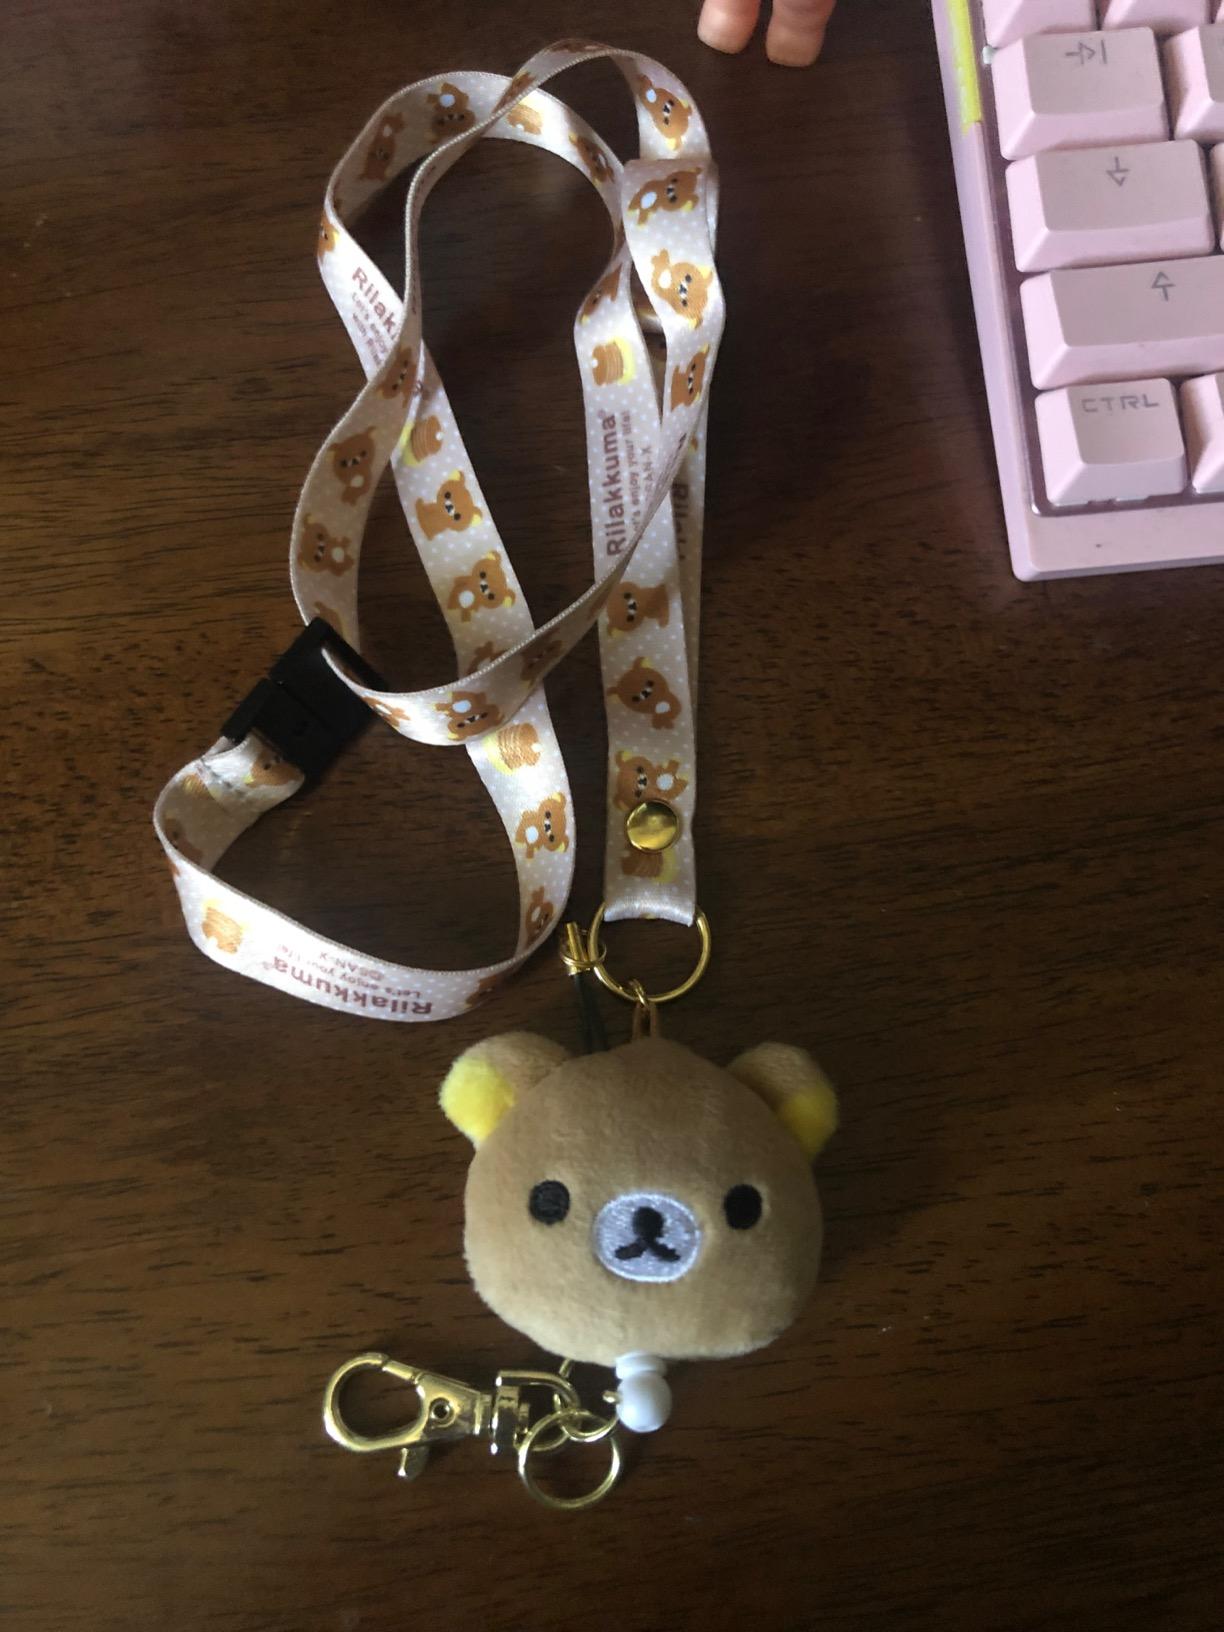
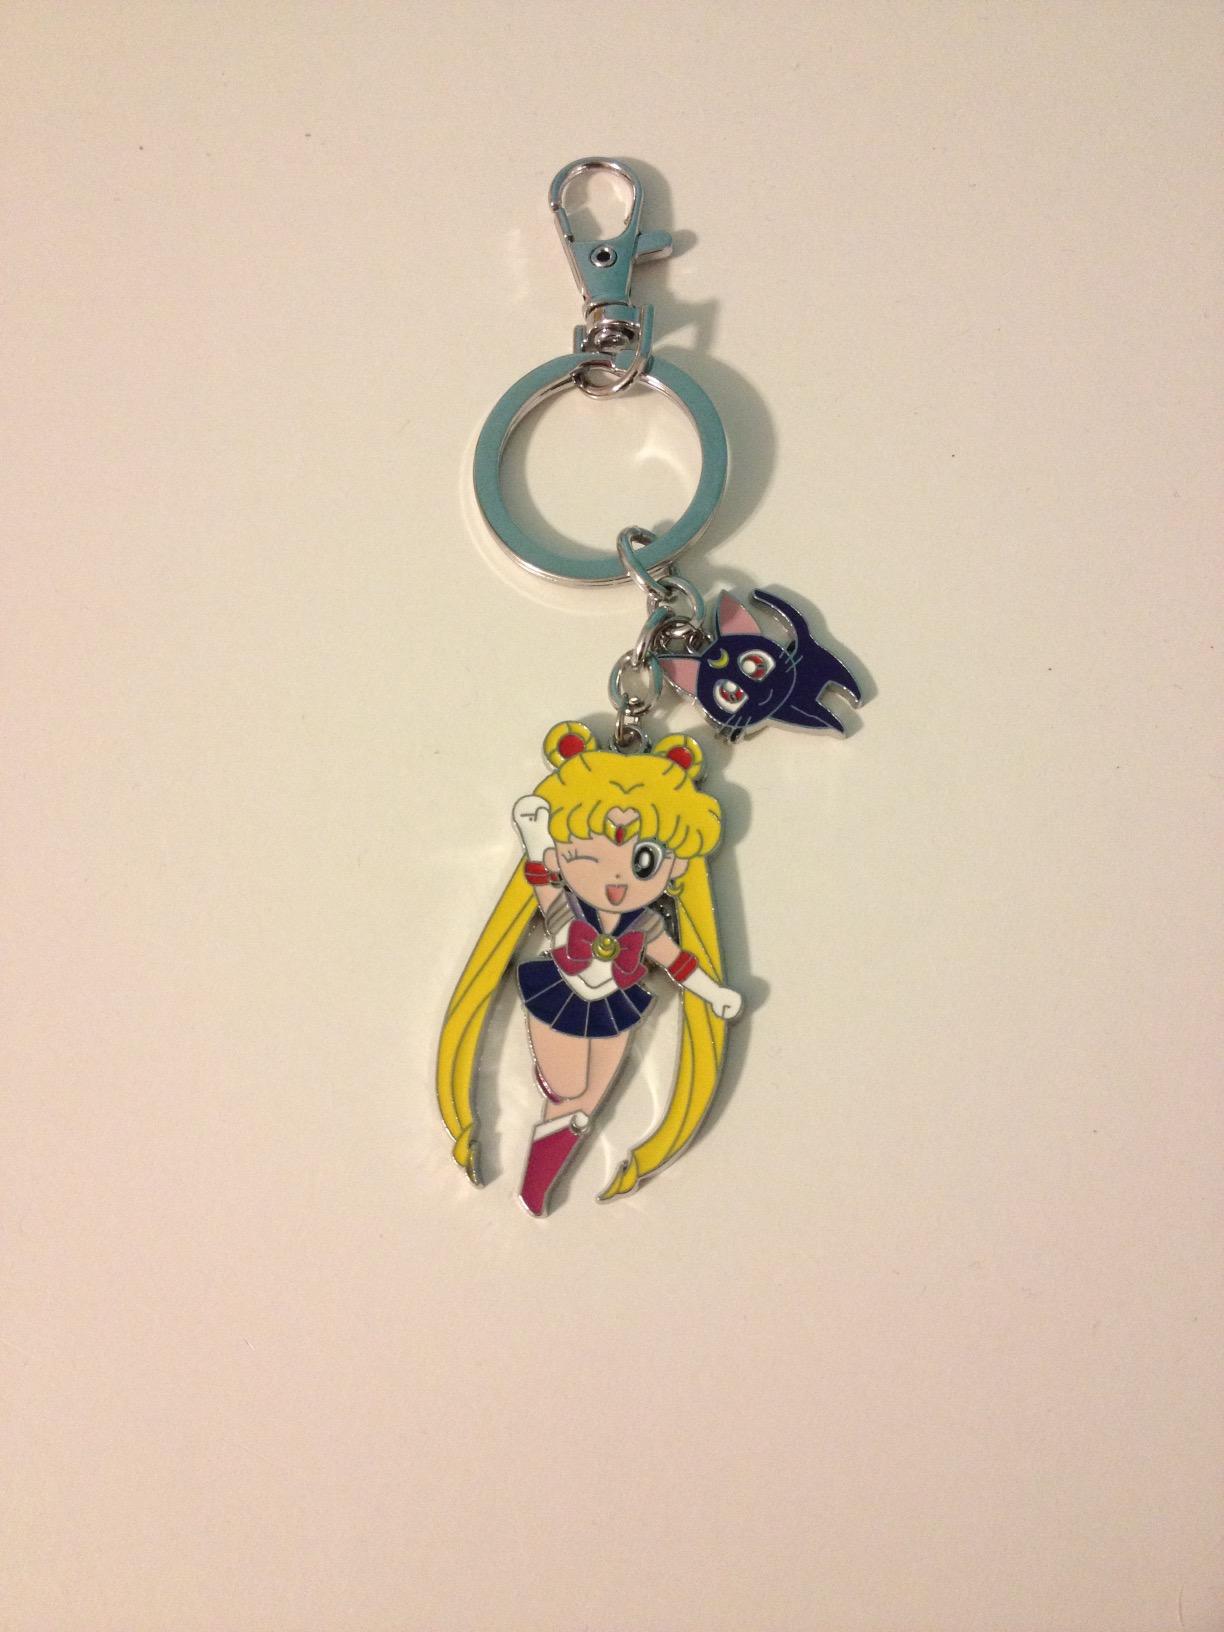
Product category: accessories_keychain
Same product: no